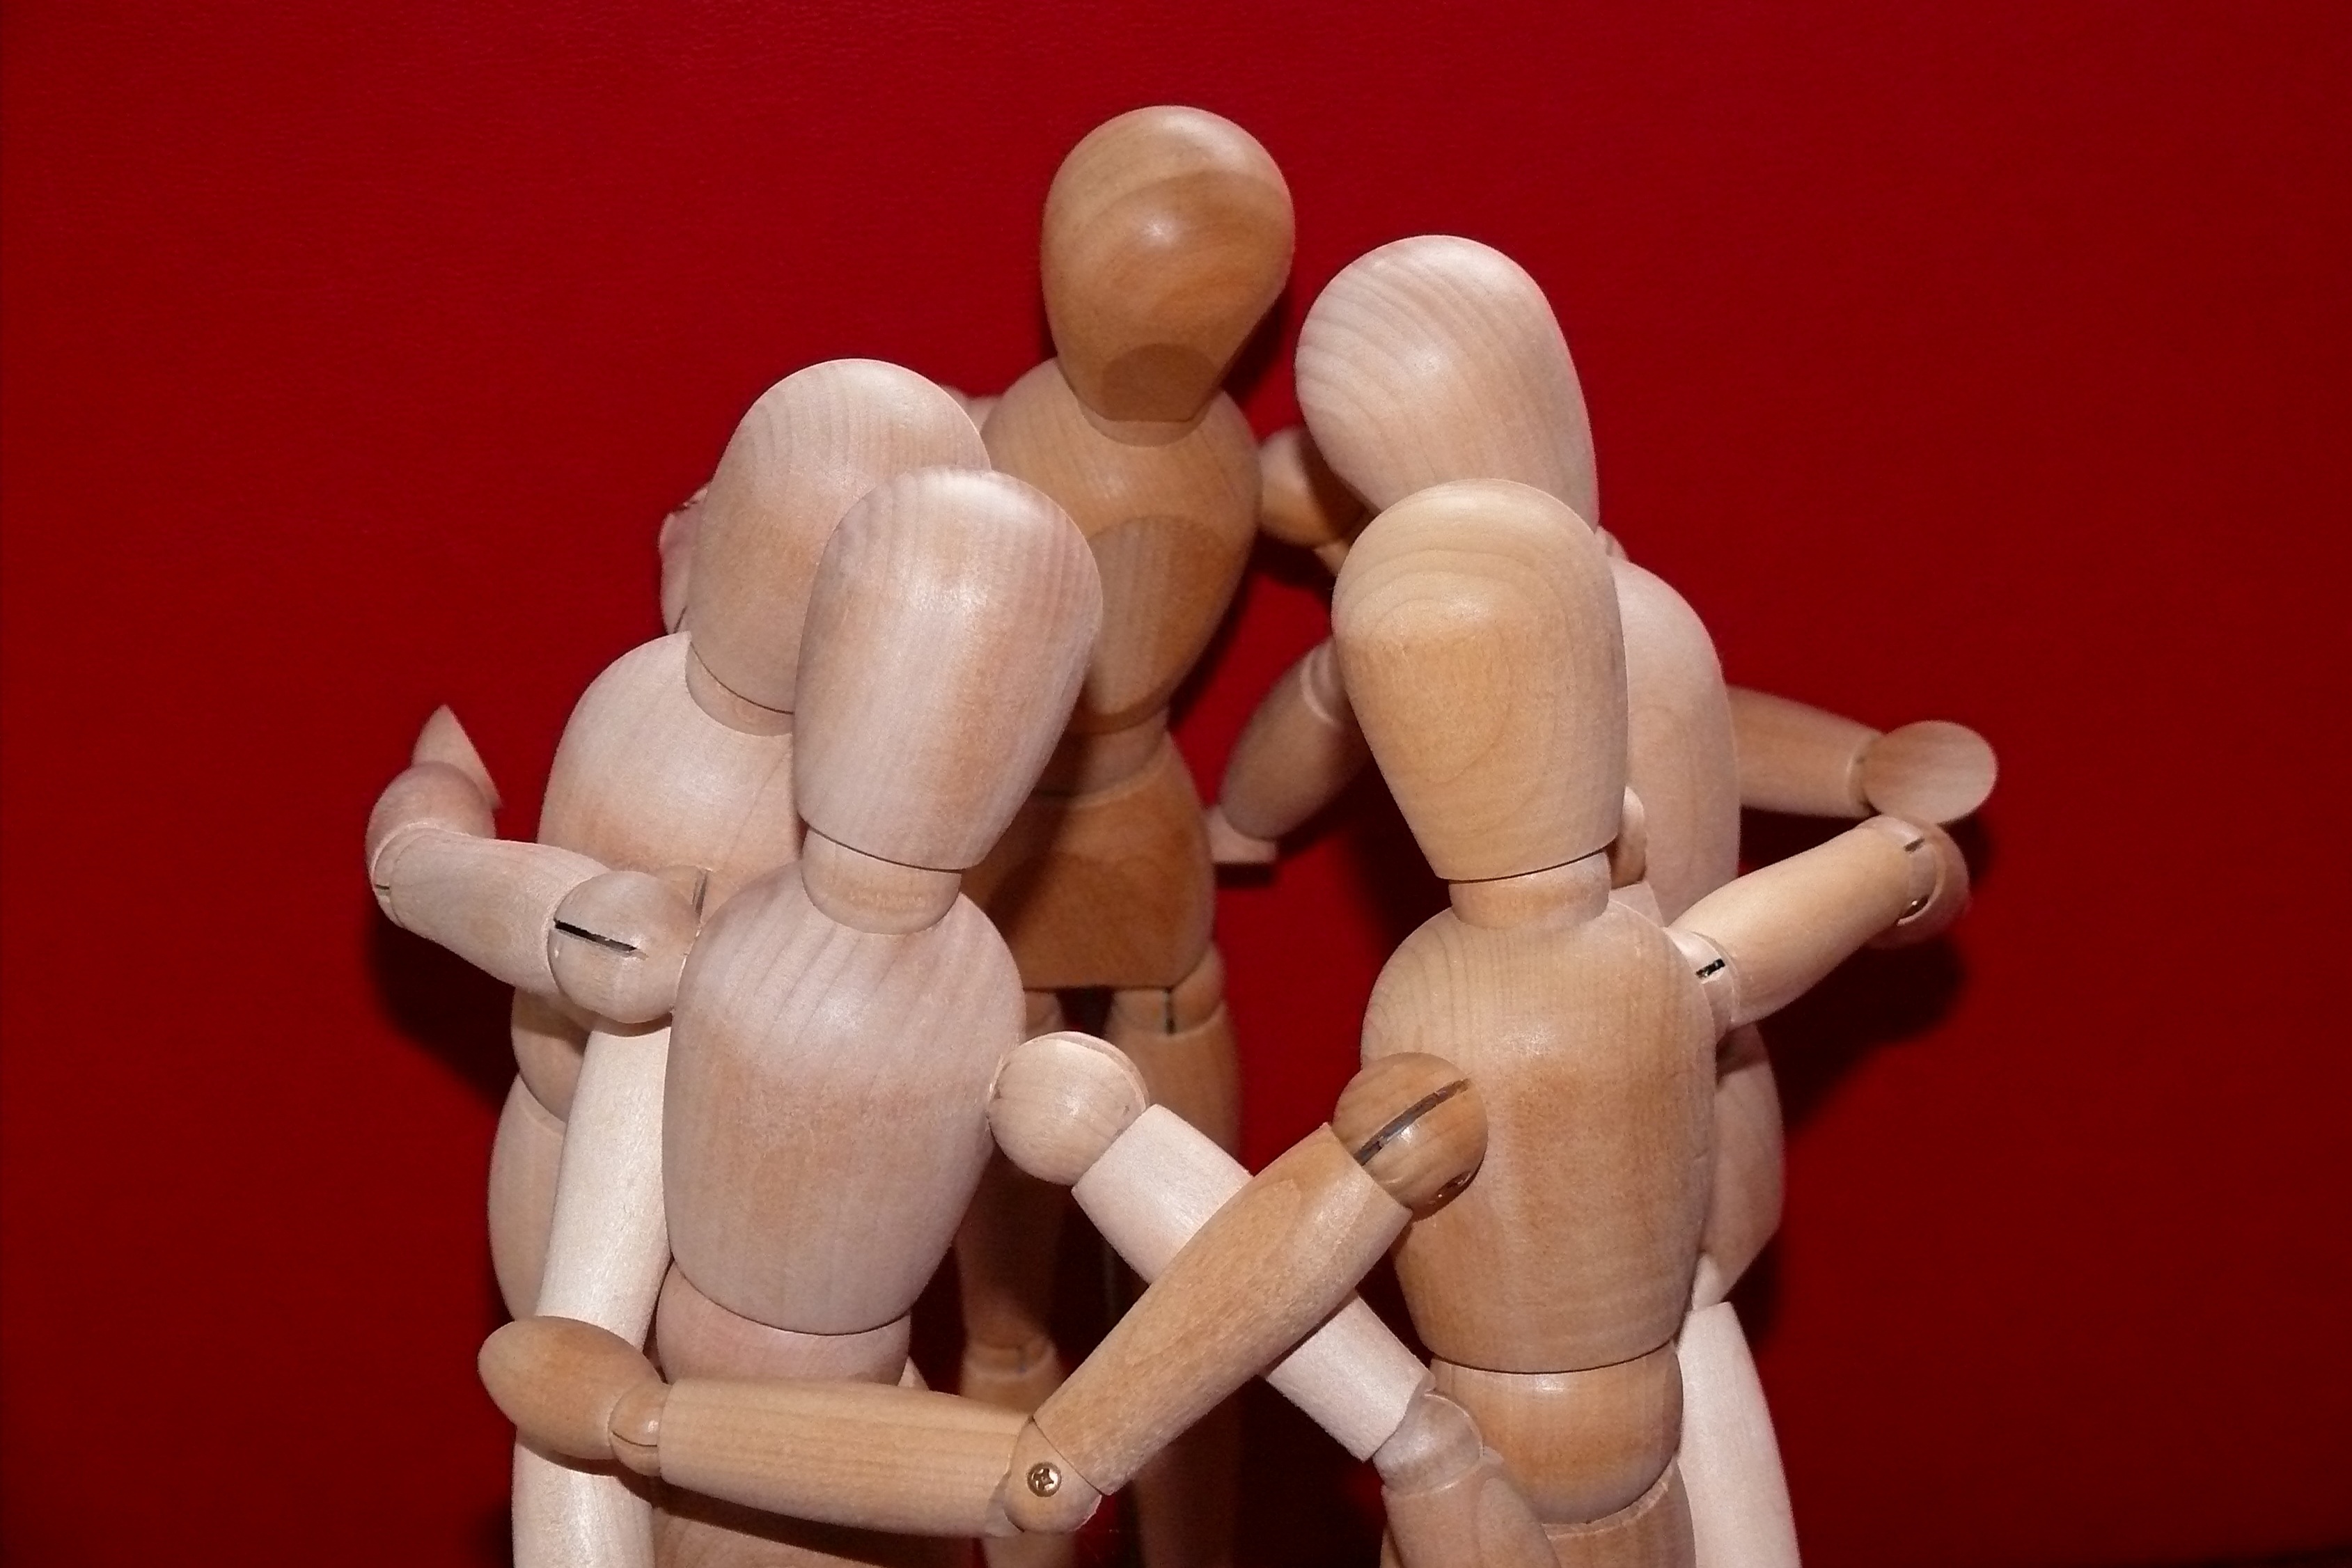
hand, group, sport, meeting, statue, red, friendship, together, toy, human body, doll, team, friends, figurine, teamwork, conference, collective, wooden figures, organization, personal, exchange, cooperation, brainstorming, cooperate, team spirit, articulated male, joint effort, exchange of ideas, put heads together, encourage, idea circles, sports buddies